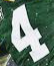
Number: 4